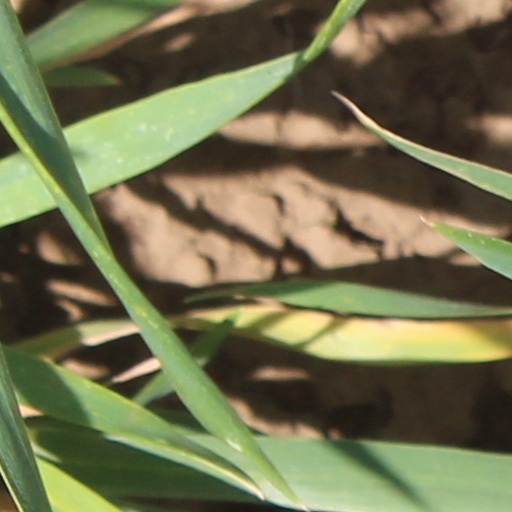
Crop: wheat